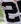
Number: 2